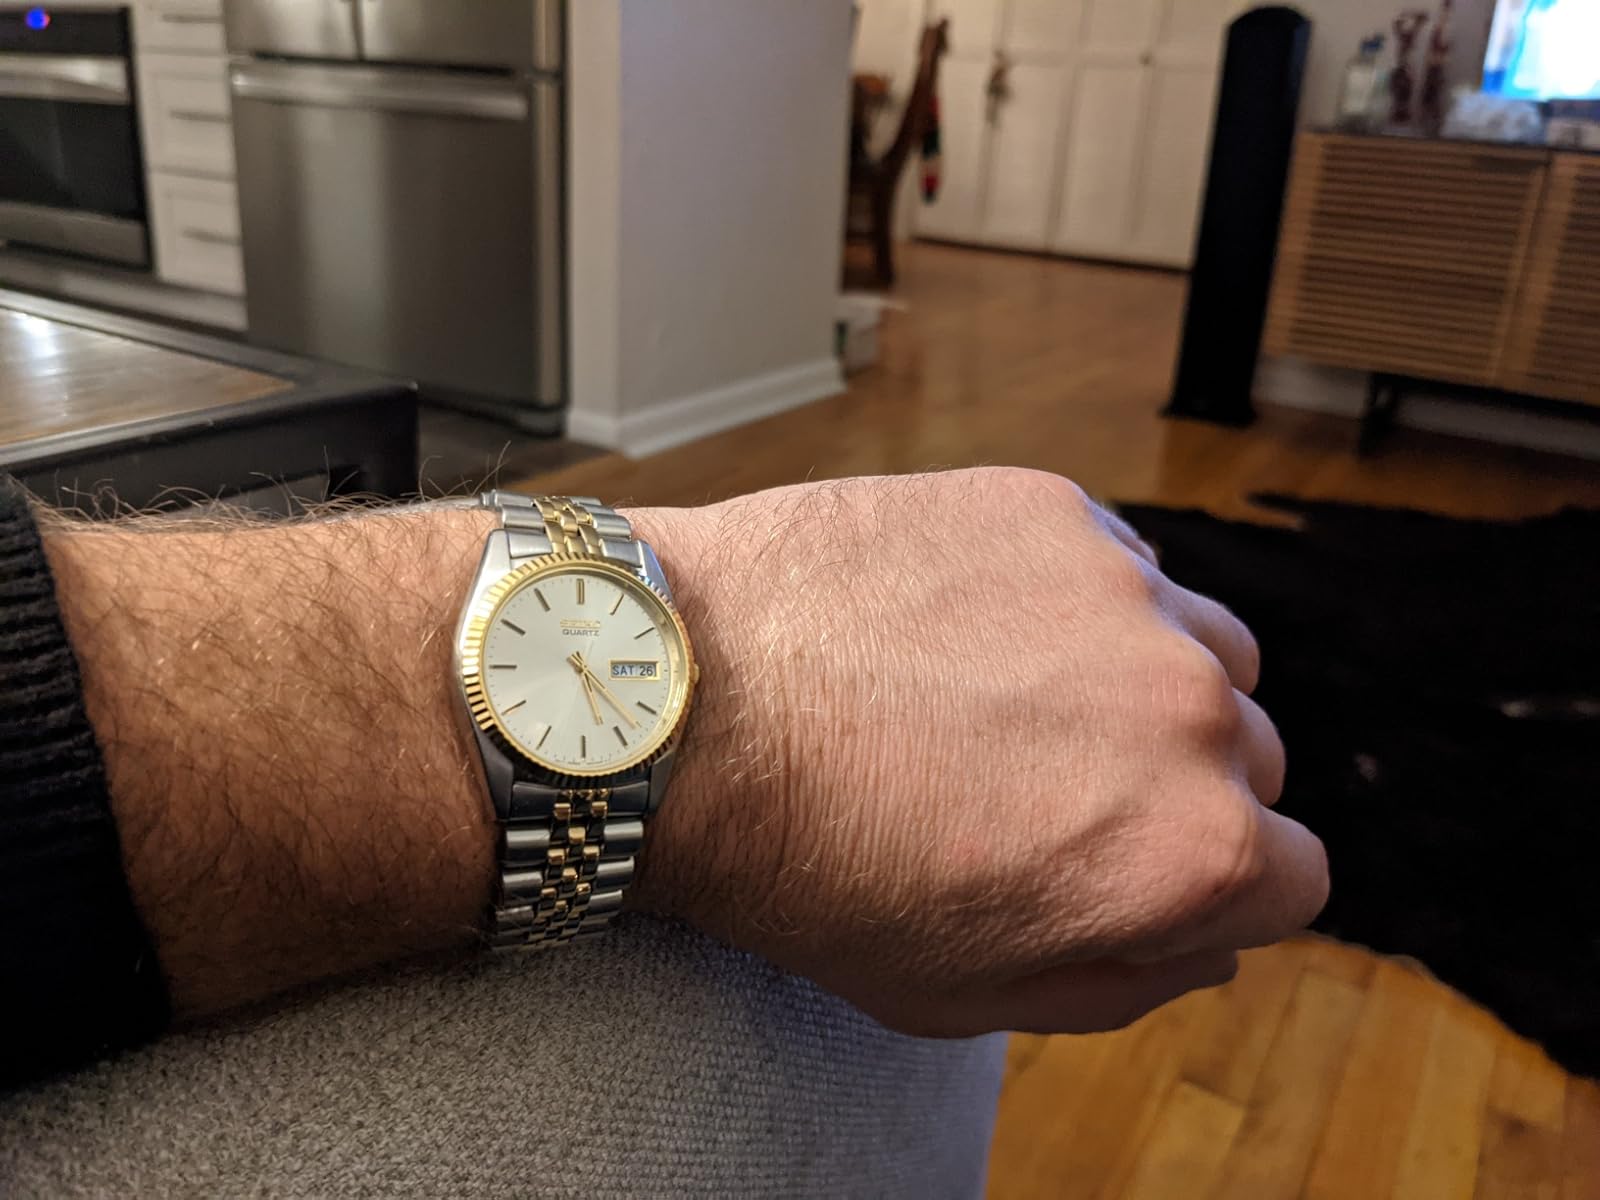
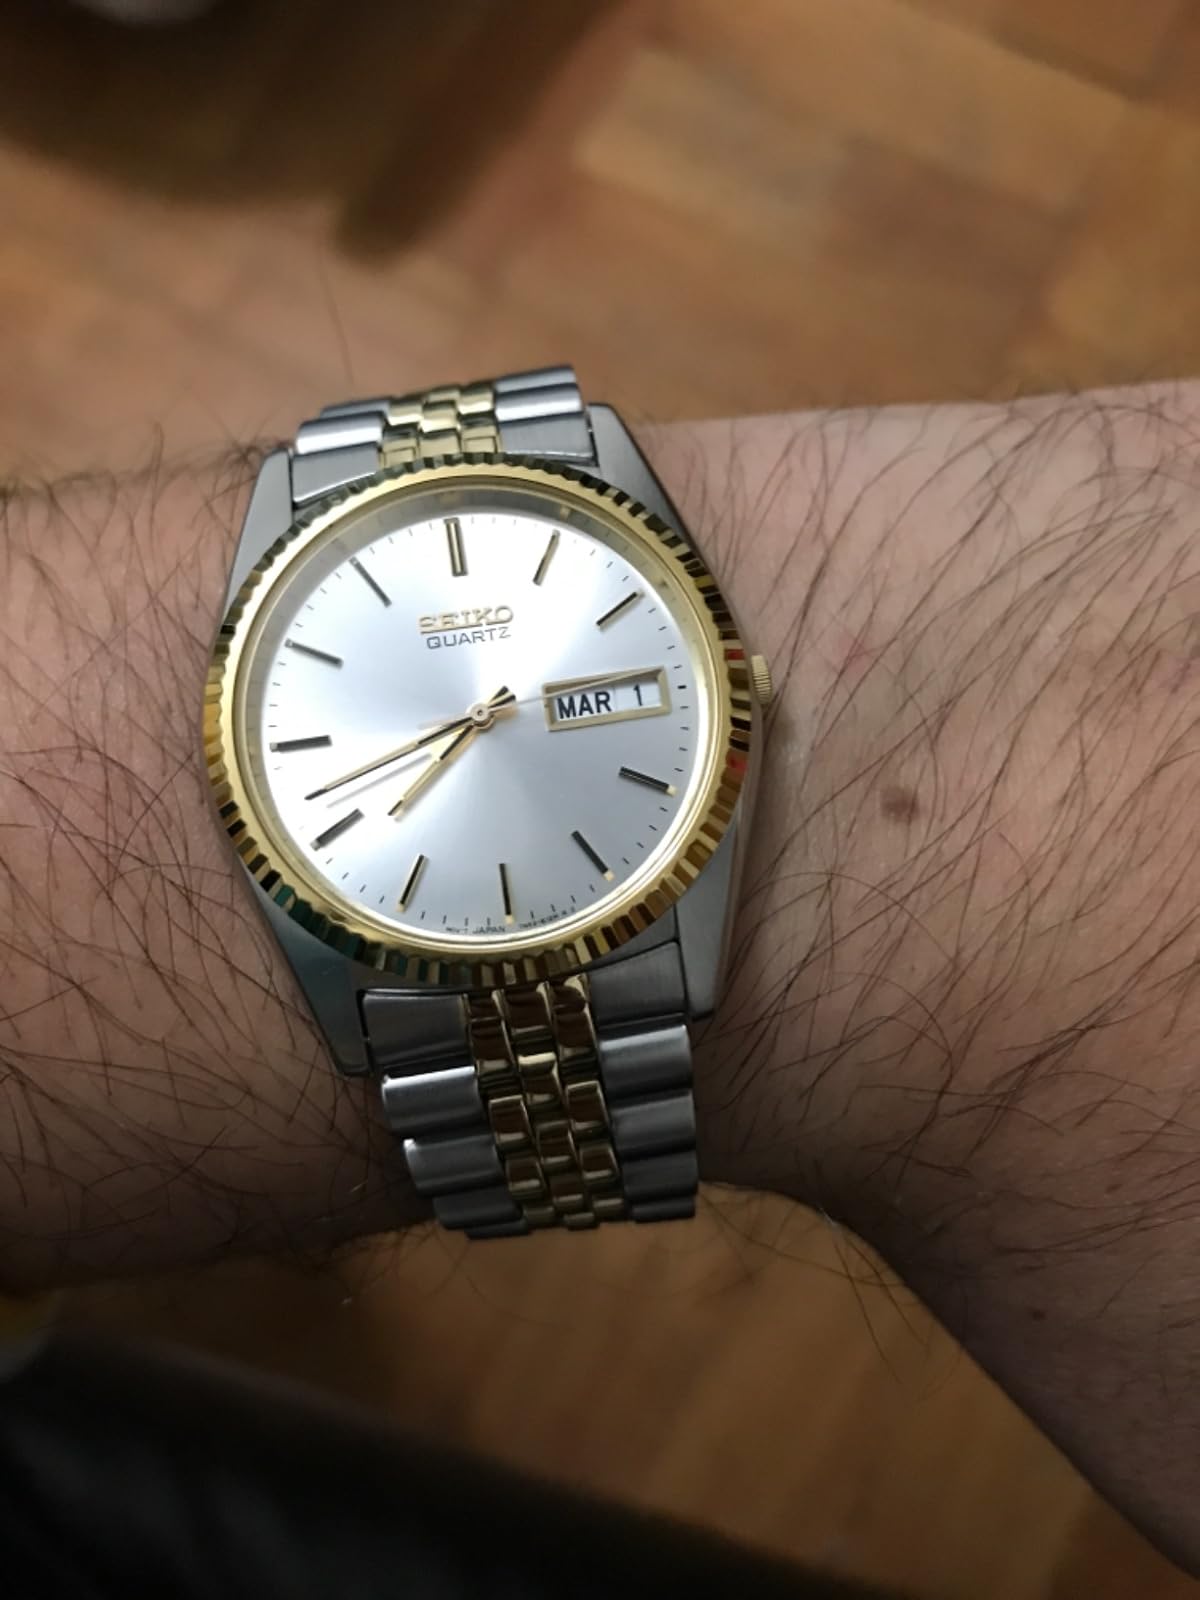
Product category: accessories_watch
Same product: yes